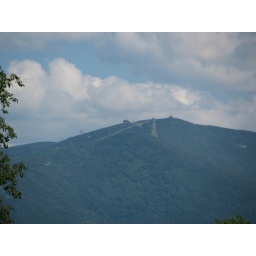
Cannon Mountain. The tram house is dead center in the frame and the highest cable tower is visible on the left.